May Collins

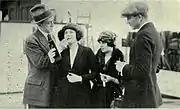
Producer John Emerson, Collins, screenwriter Anita Loos, and director Victor Fleming from Red Hot Romance (1922)

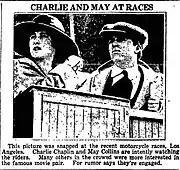
Charlie Chaplin and his paramour May Collins, watching motorcycle races in Los Angeles in 1921.

She had top billing in several silent films, All’s Fair in Love and The Shark Master; in 1921; and "Red Hot Romance", and Little Eva Ascends in 1922.